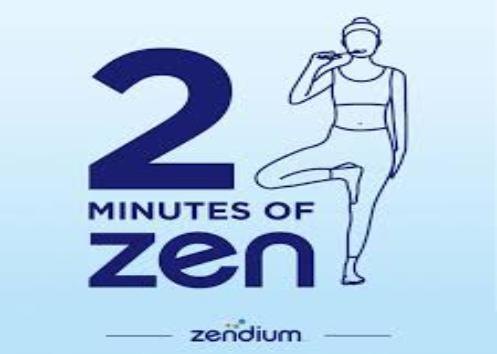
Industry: Medical